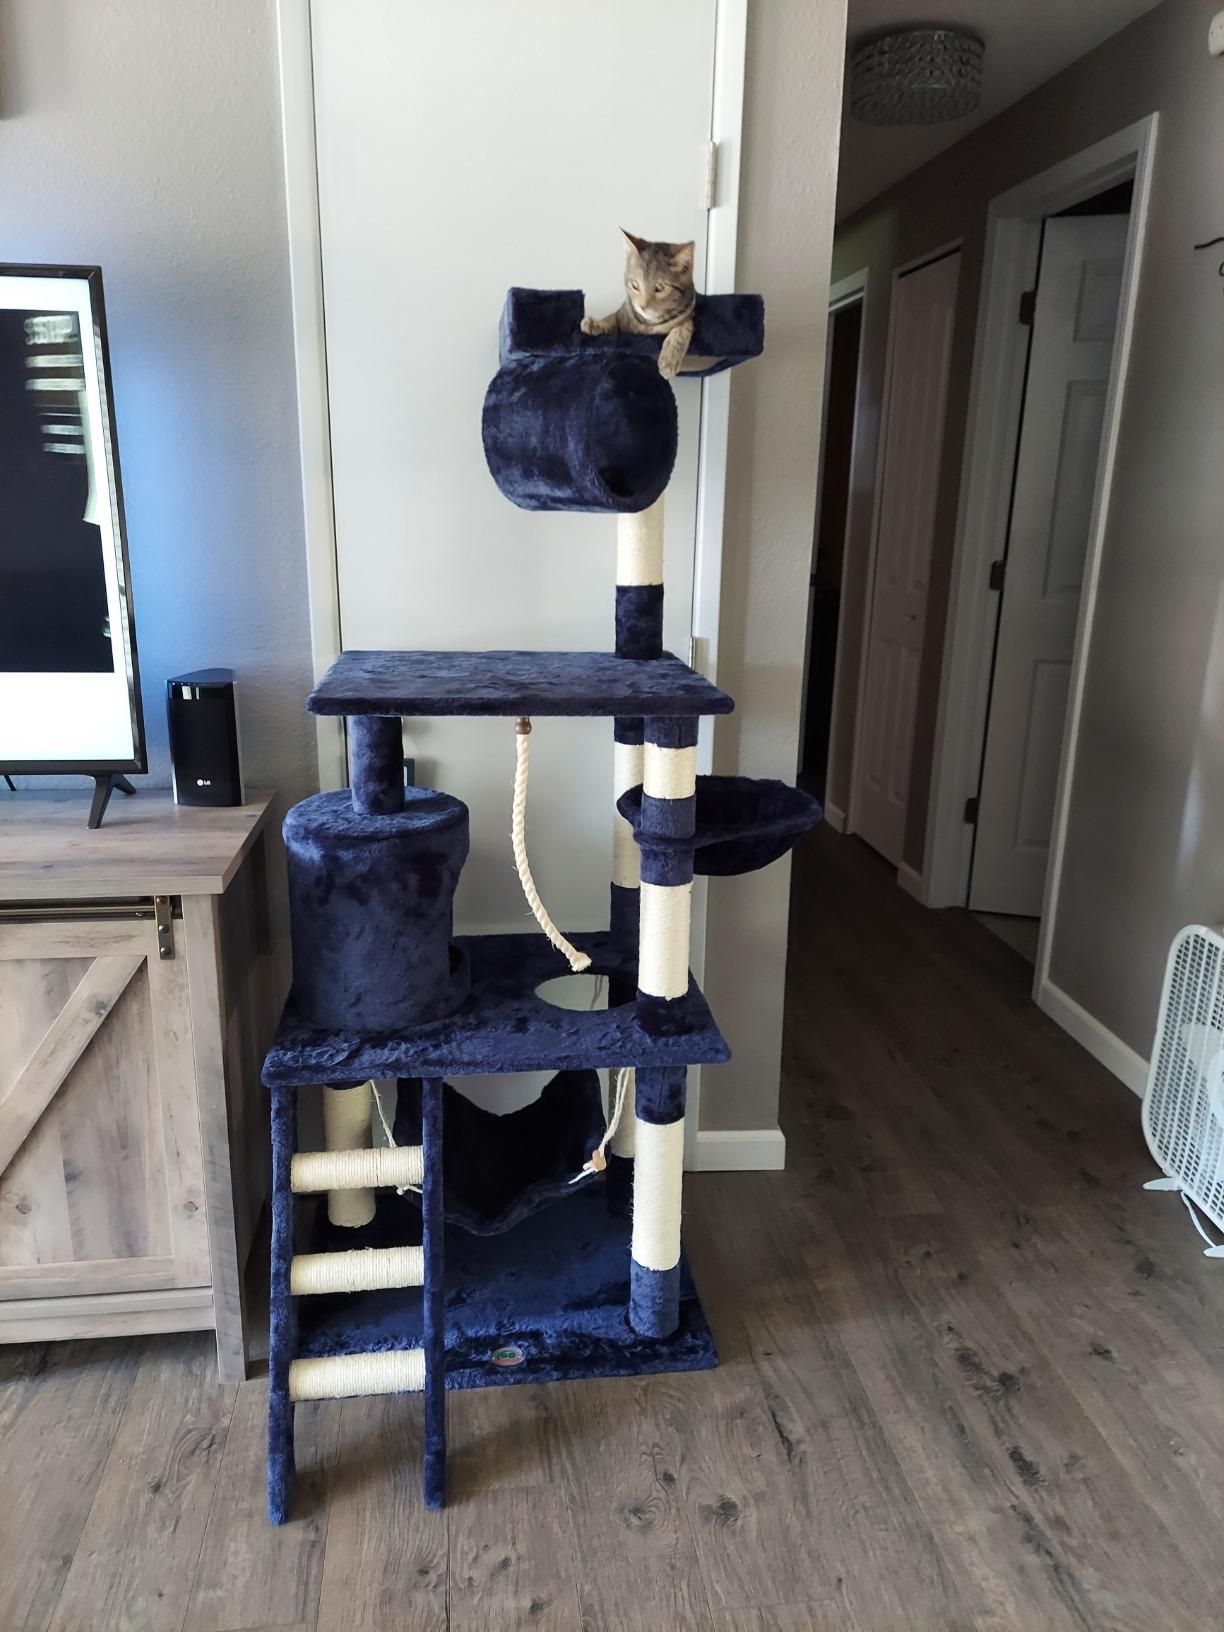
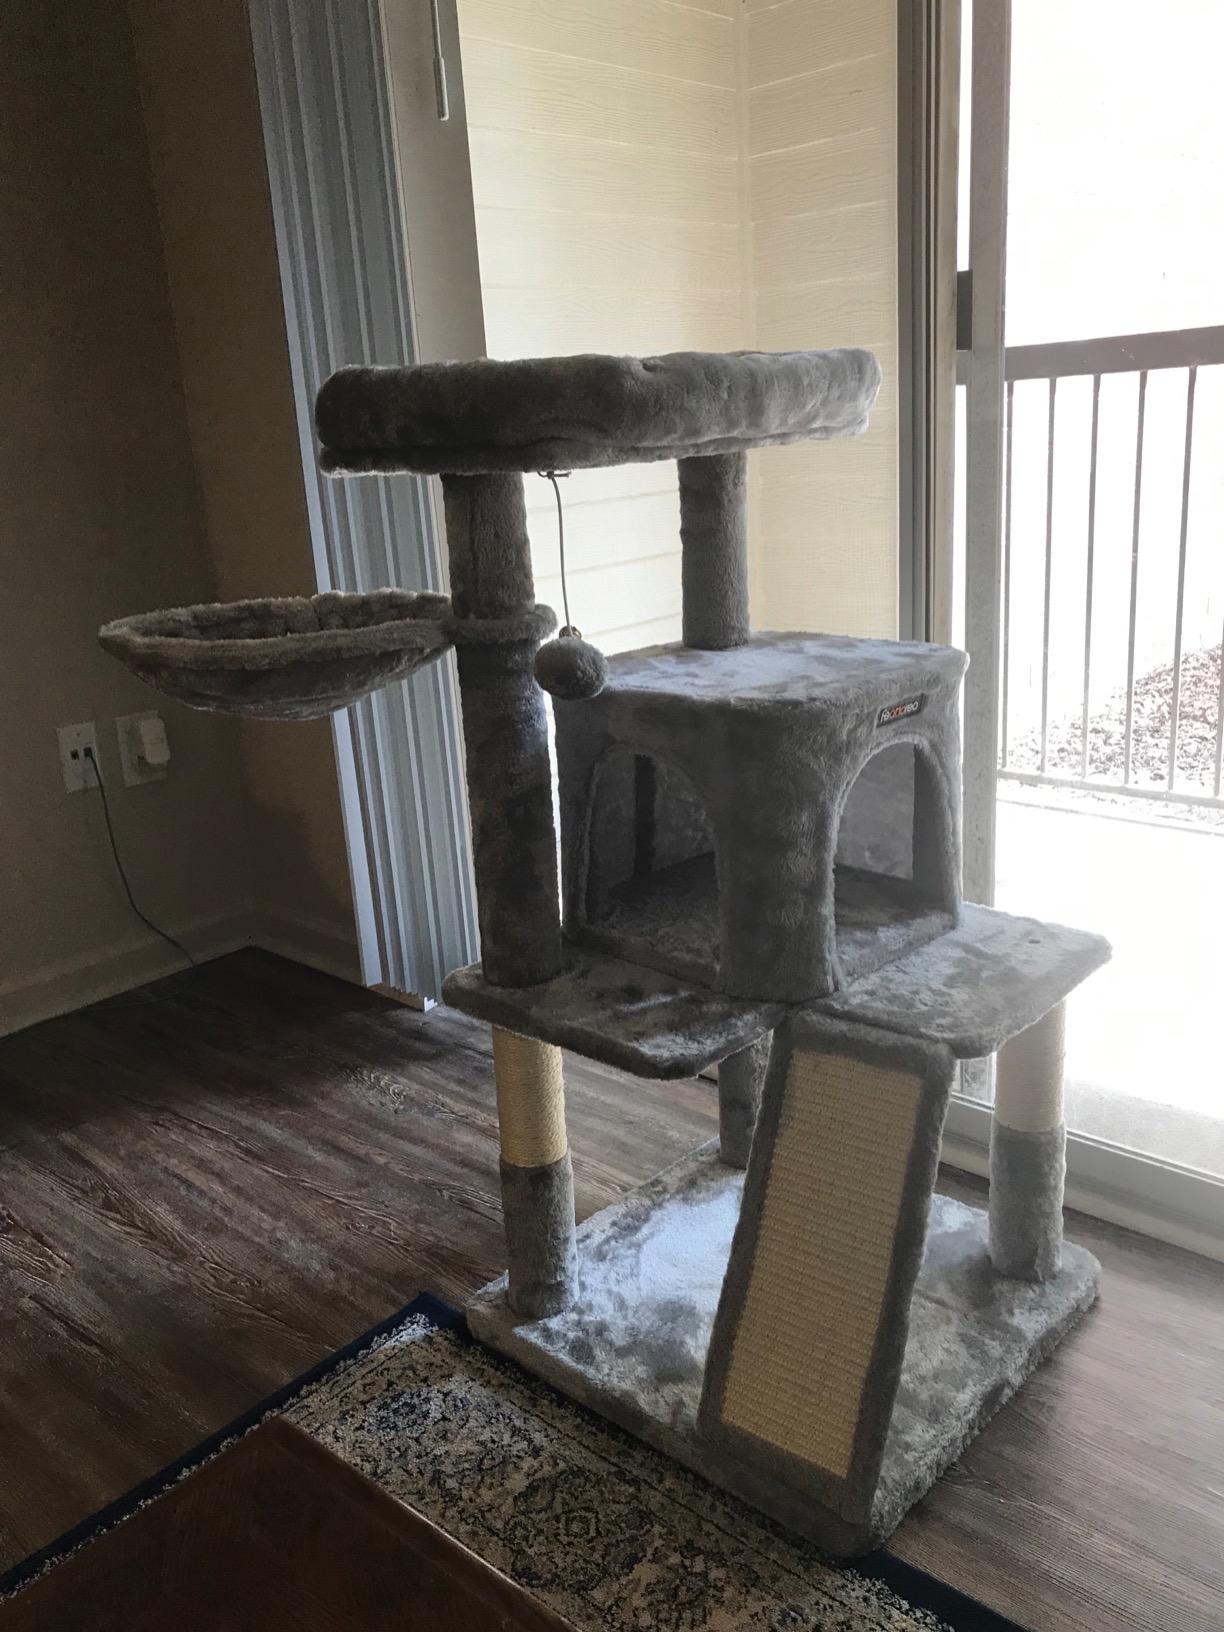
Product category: items_cat tree
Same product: no